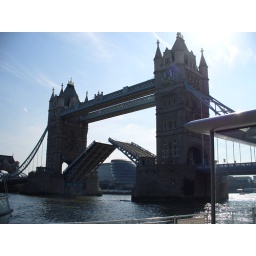
A Pirates of the Caribbean sail boat went under